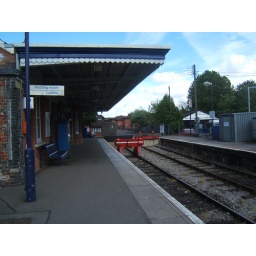
The tracks used to cross the road in the background en-route to High Wycombe.